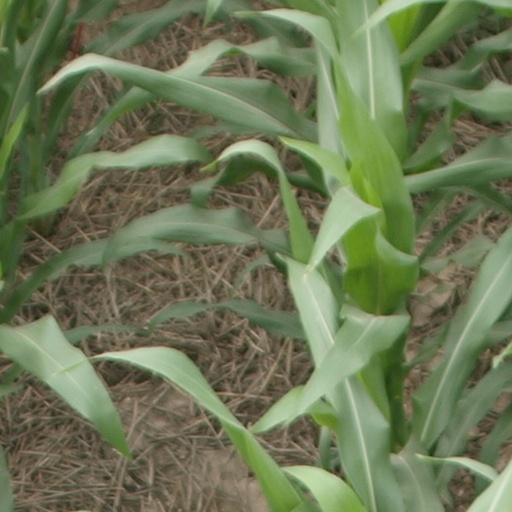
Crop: maize; corn